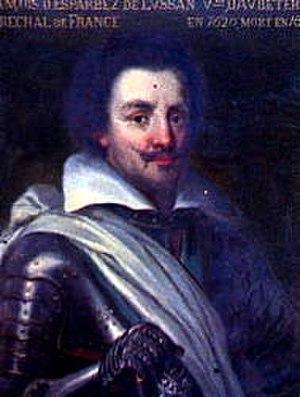
fr:François_d'Esparbès_de_Lussan (+16328), maréchal de France Date Français
Aubeterre-sur-Dronne est une commune du Sud-Ouest de la France, située dans le département de la Charente.
Cette page recense, par règne ou mandat politique, les personnalités élevées à la dignité de maréchal de France, grand office de la couronne de France, leur portrait et leurs armoiries.
François d'Esparbès-Lussan, vicomte d'Aubeterre, seigneur de Lussan, baron de Chadenac, La Serre et autres domaines, Maréchal de France en 1620.